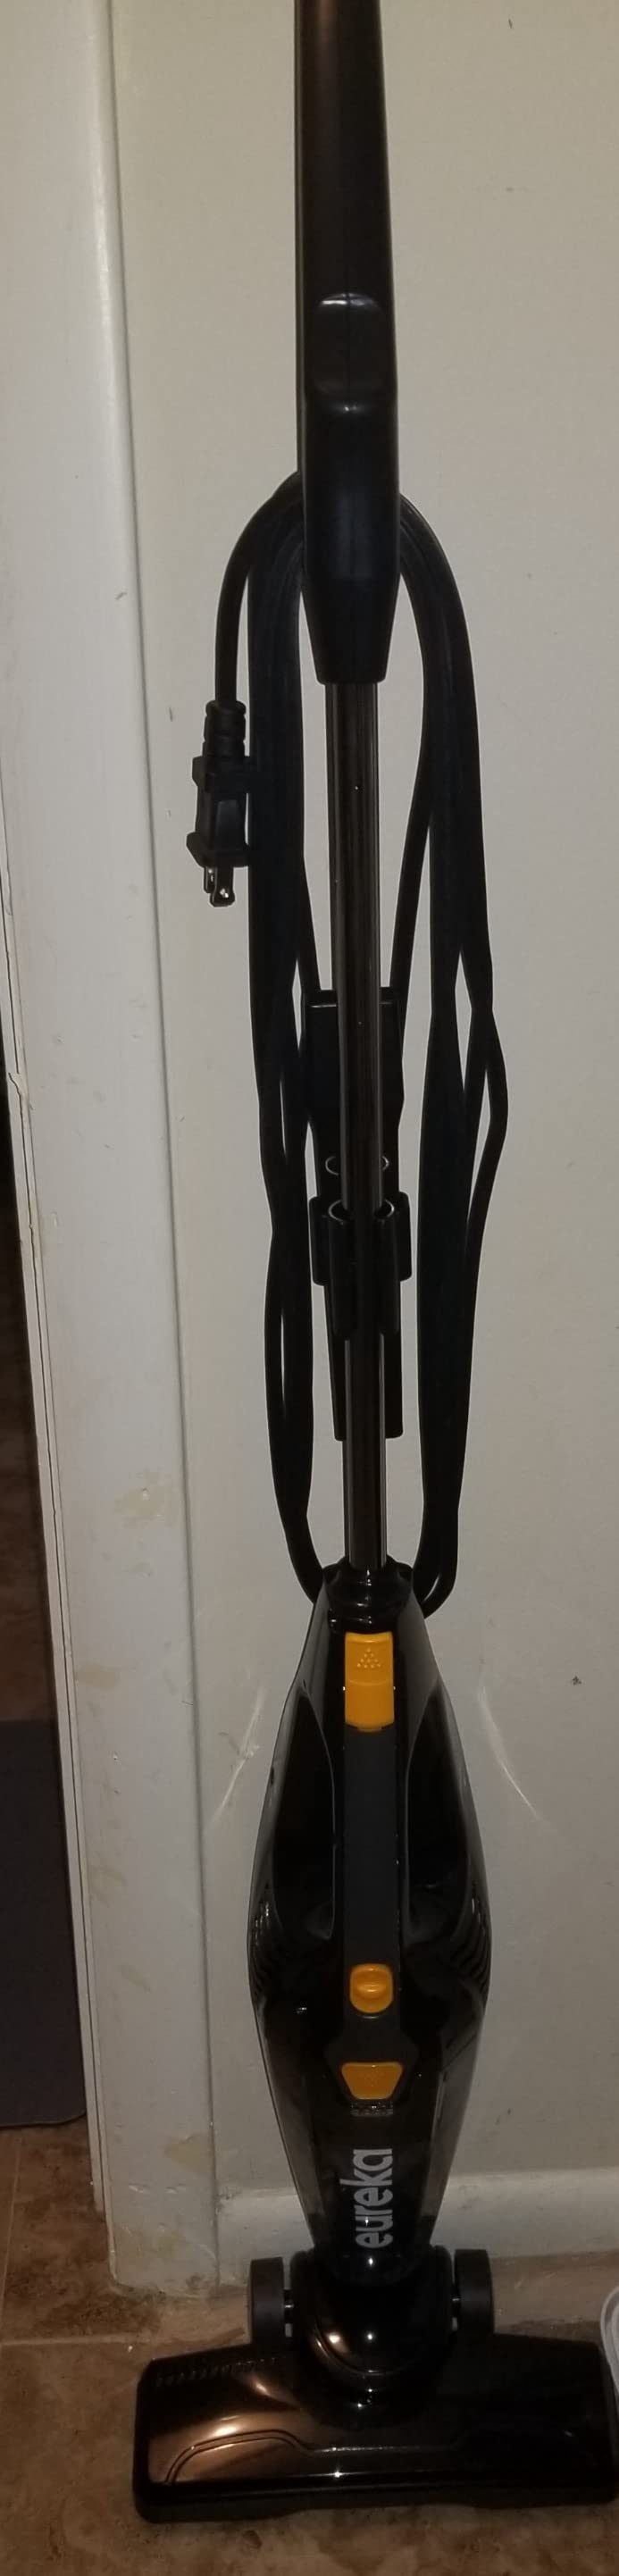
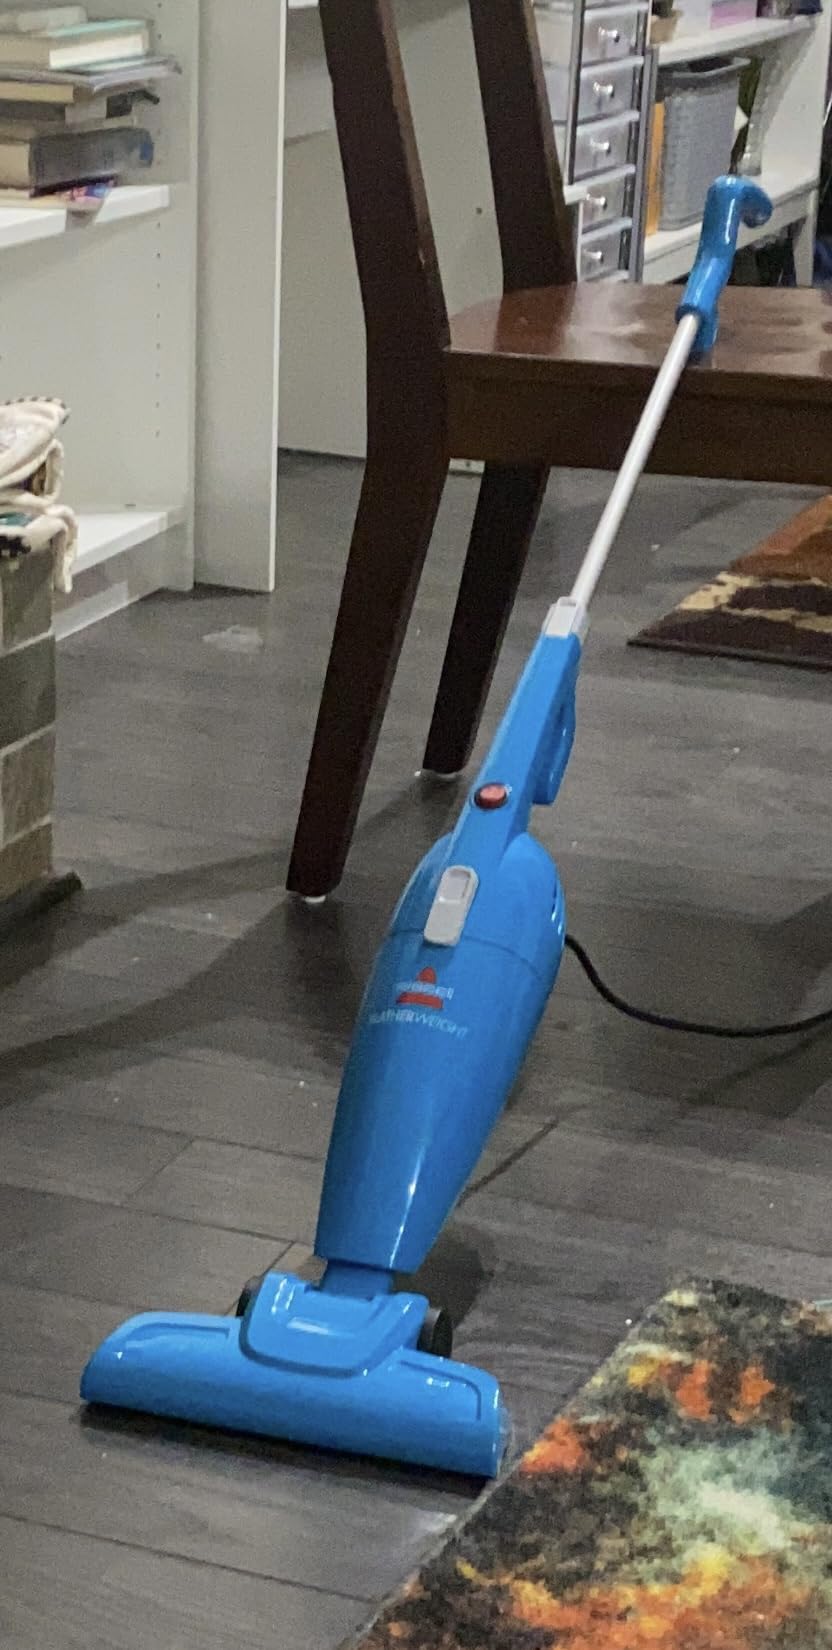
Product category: items_vacuum
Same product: no